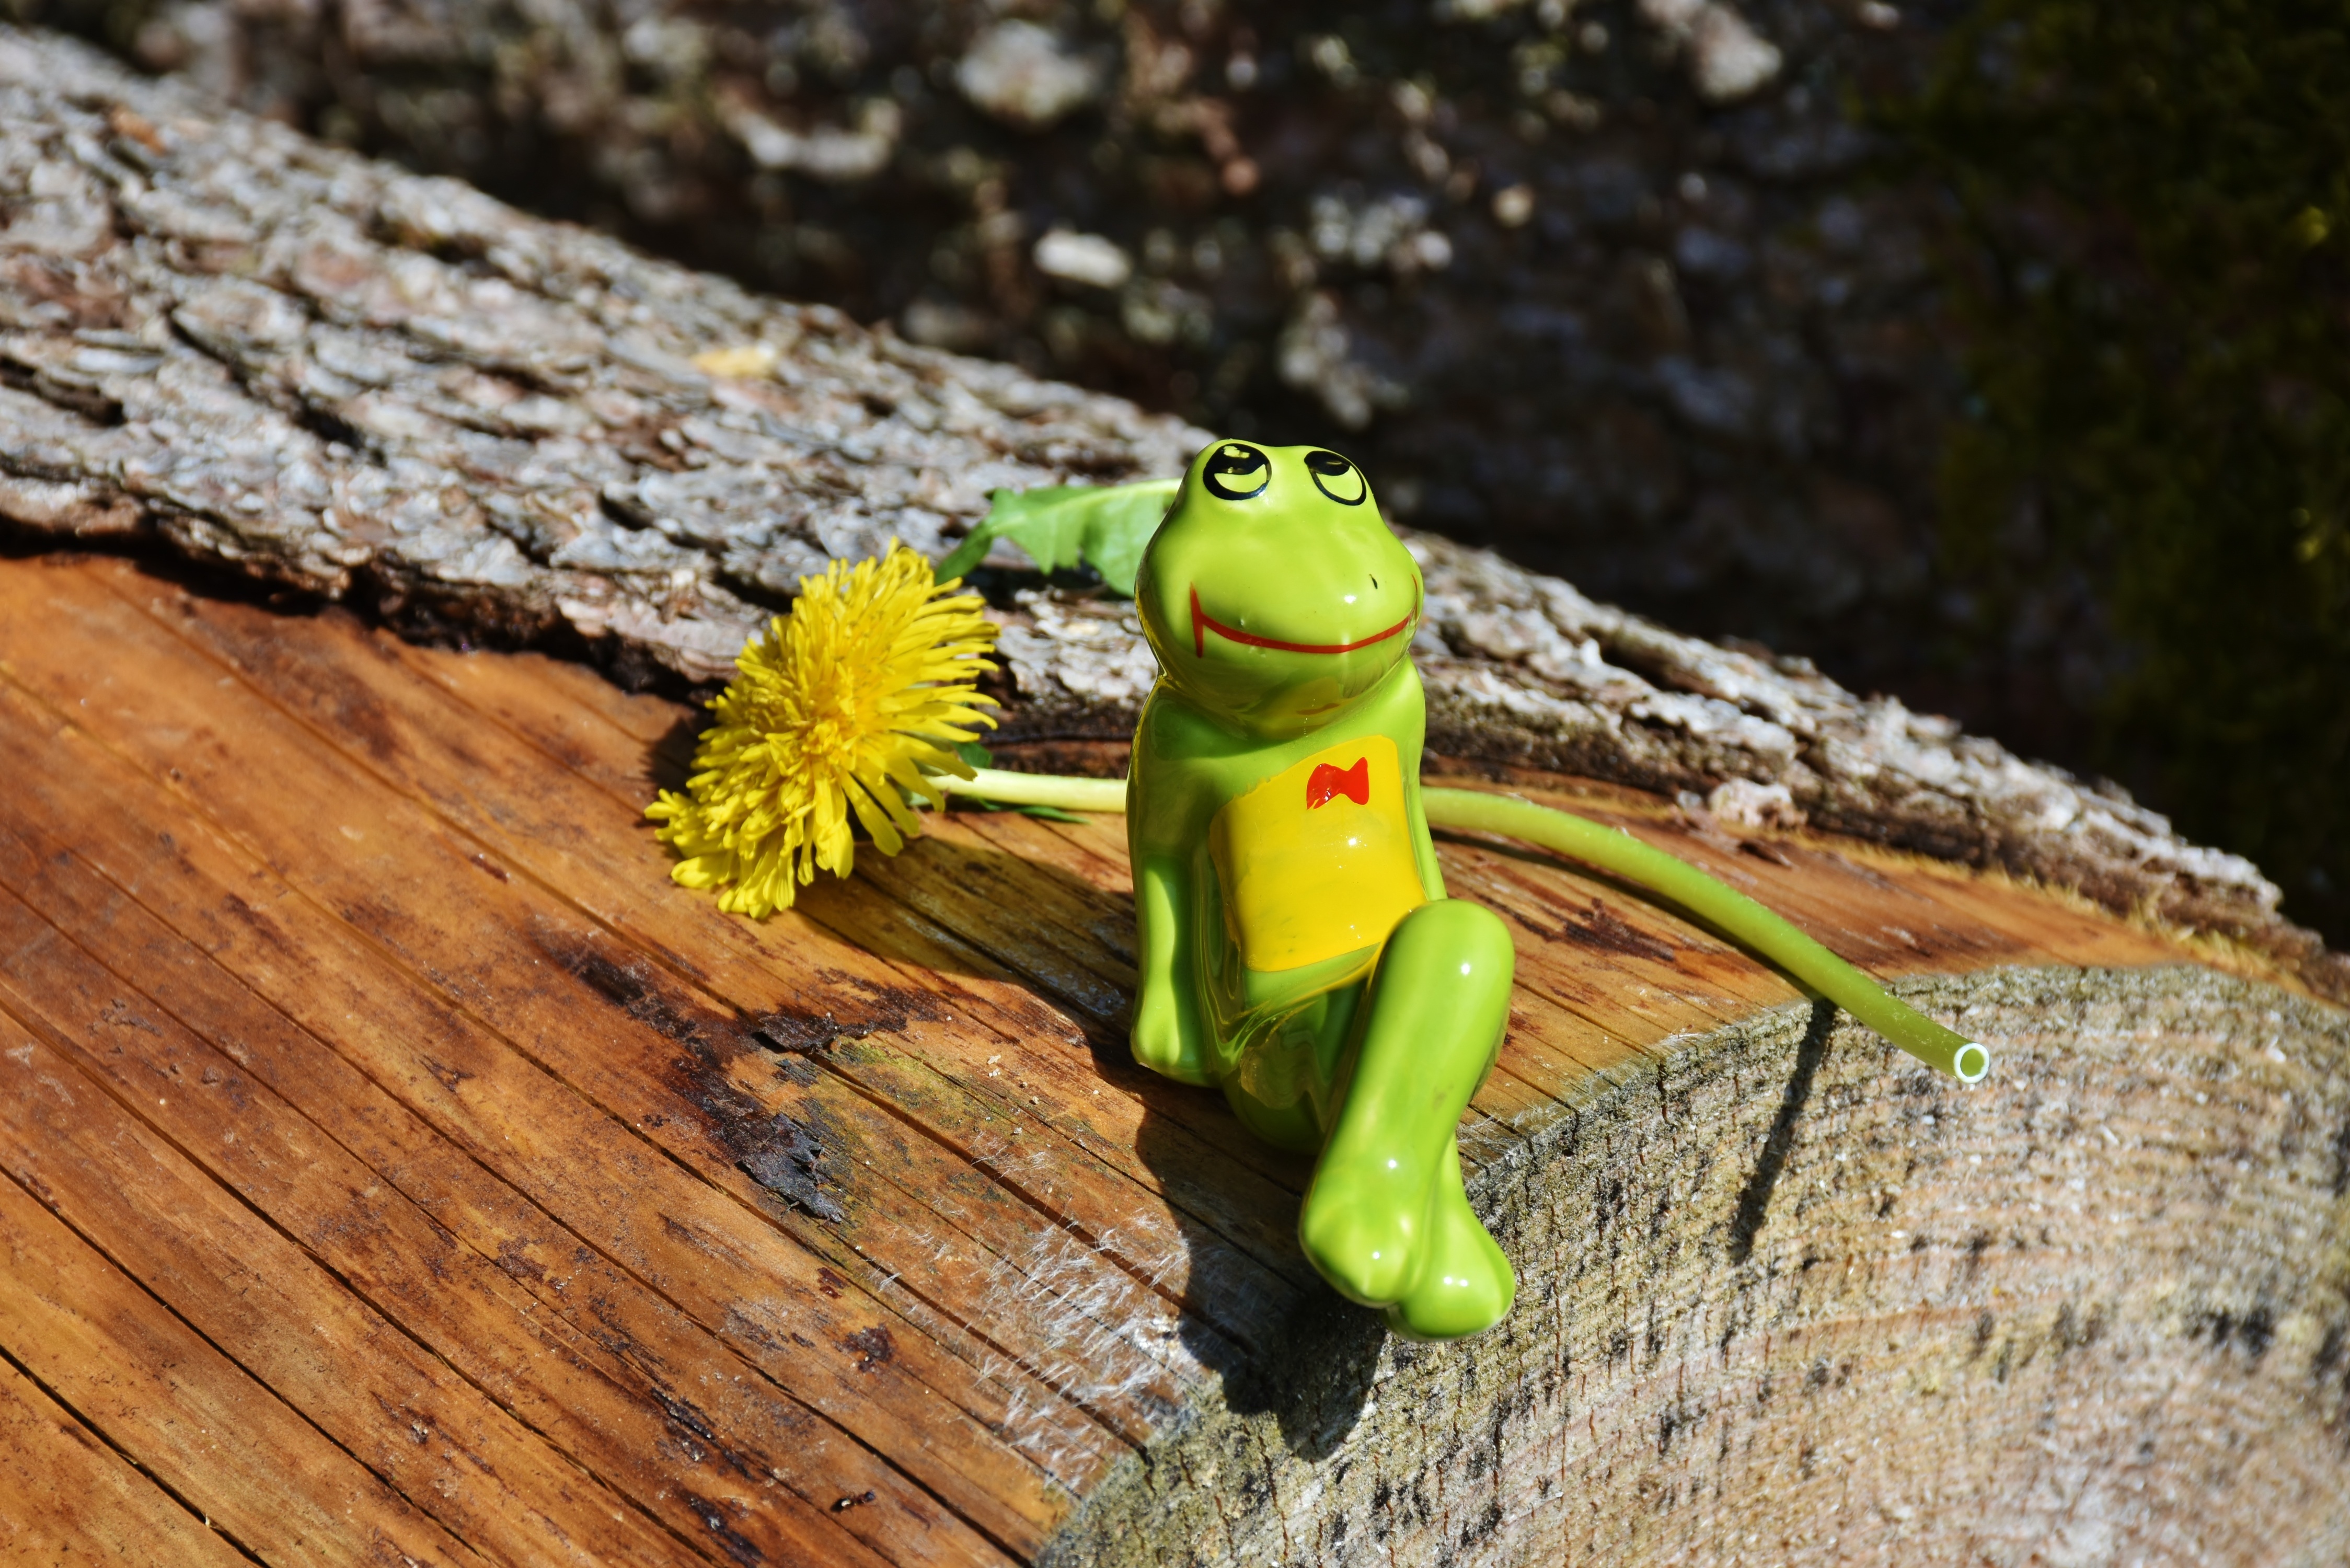
tree, nature, sun, cute, log, green, relax, ceramic, frog, amphibian, yellow, deco, sit, curiosity, cool image, fun, figure, look, sound, funny, cool photo, enjoy